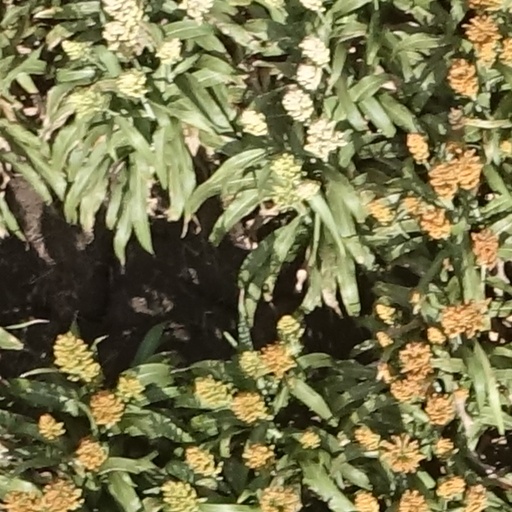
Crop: sorghum